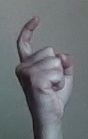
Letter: ra